Aşiyan Asri Cemetery

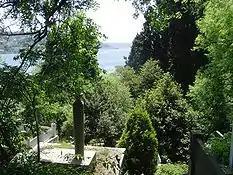
Bosporus from Aşiyan Asri Cemetery

The Aşiyan Asri Cemetery is a burial ground situated on Aşiyan between the Bebek and Rumelihisarı neighborhoods of the European part of Istanbul, Turkey.